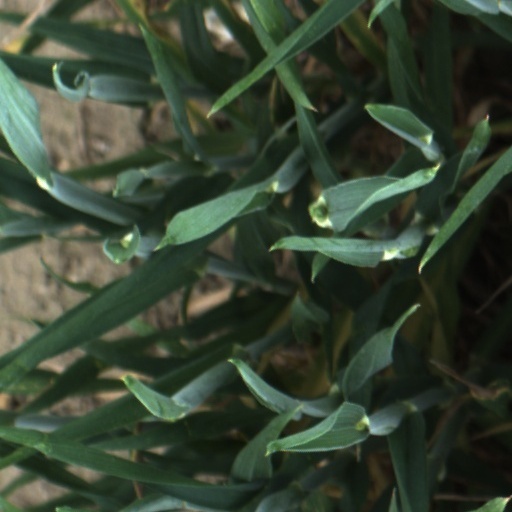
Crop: wheat